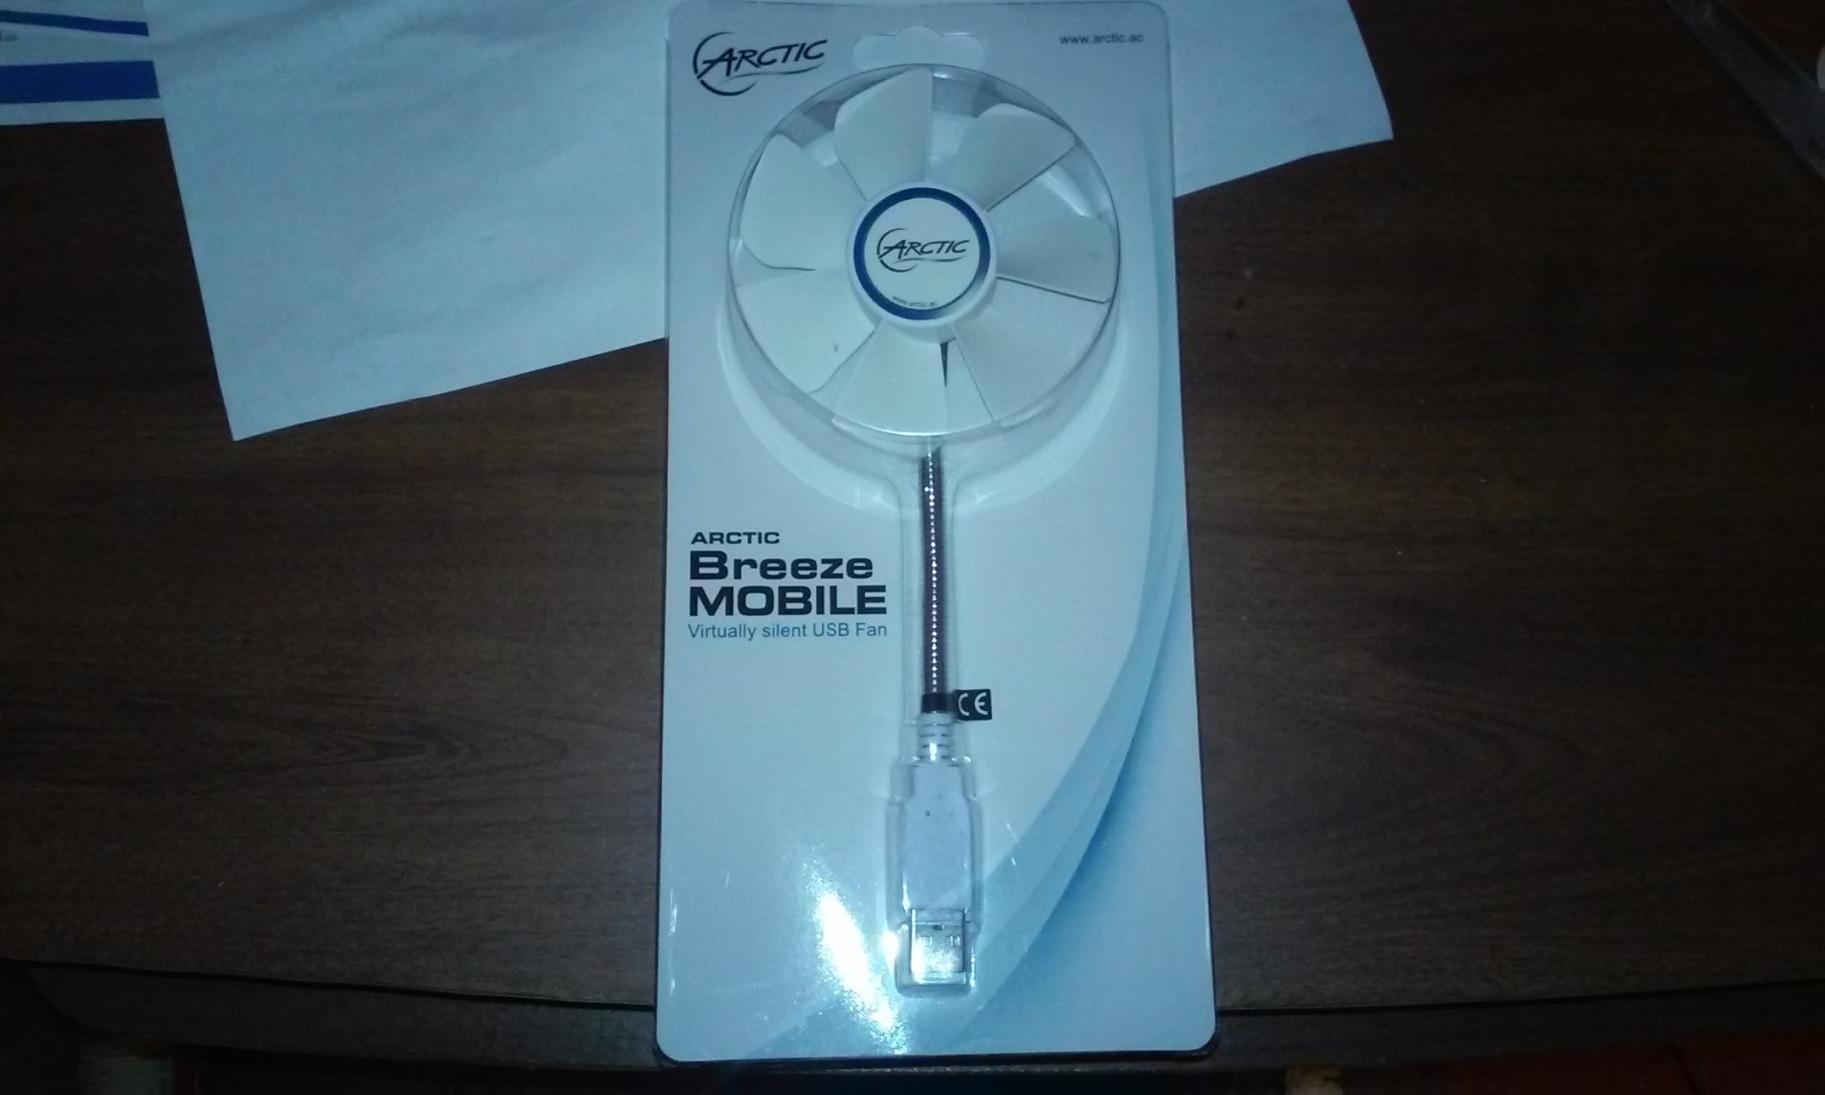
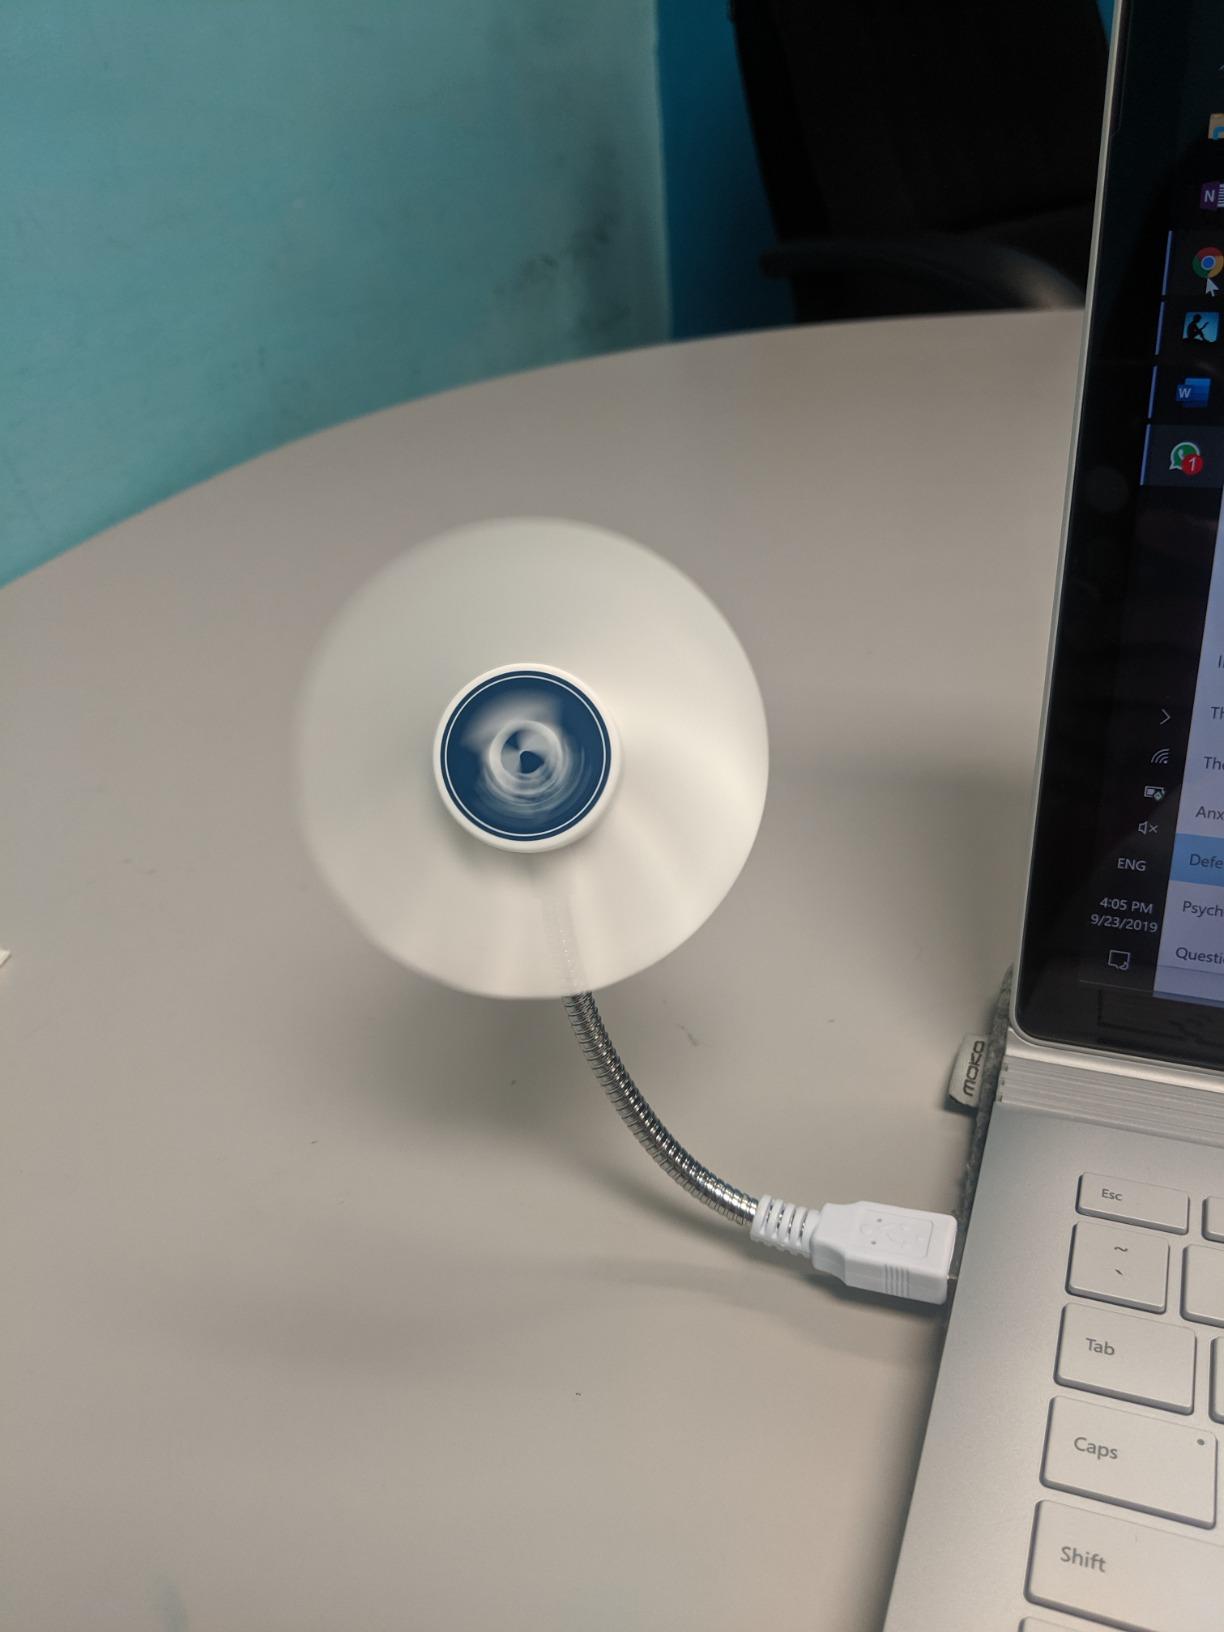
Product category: fan
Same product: yes